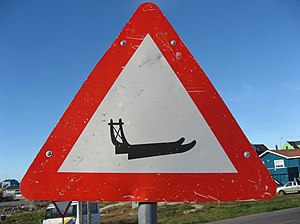
Hundeslæde
Skilt i Ilulissat
Vejskilt med hundeslæde ved vejkryds i Ilulissat, Grønland.
En hundeslæde er en slæde trukket af en eller flere slædehunde og bruges til at rejse gennem sne- og isområder. Oprindeligt et transportmiddel i arktiske egne, Grønland, Alaska, Canada og Sibirien. I dag også som hobby/fritidsaktivitet i mange lande med passende klima, Norge, Sverige, Finland, Østrig, Schweiz, USA mv. Der bruges flere forskellige typer slæder.